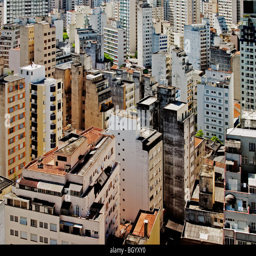
filming location is the largest city